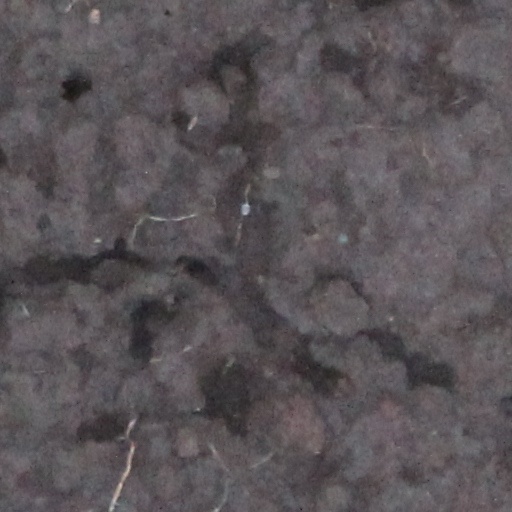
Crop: wheat